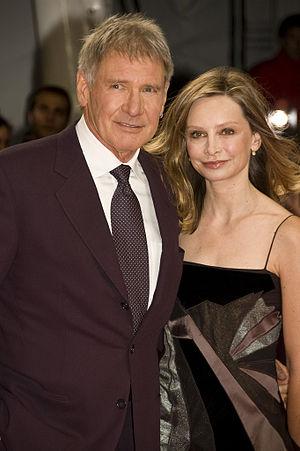
Calista Flockhart, de son vrai nom Calista Kay Flockhart, née le 11 novembre 1964 à Freeport, dans l'Illinois, aux États-Unis, est une actrice américaine.